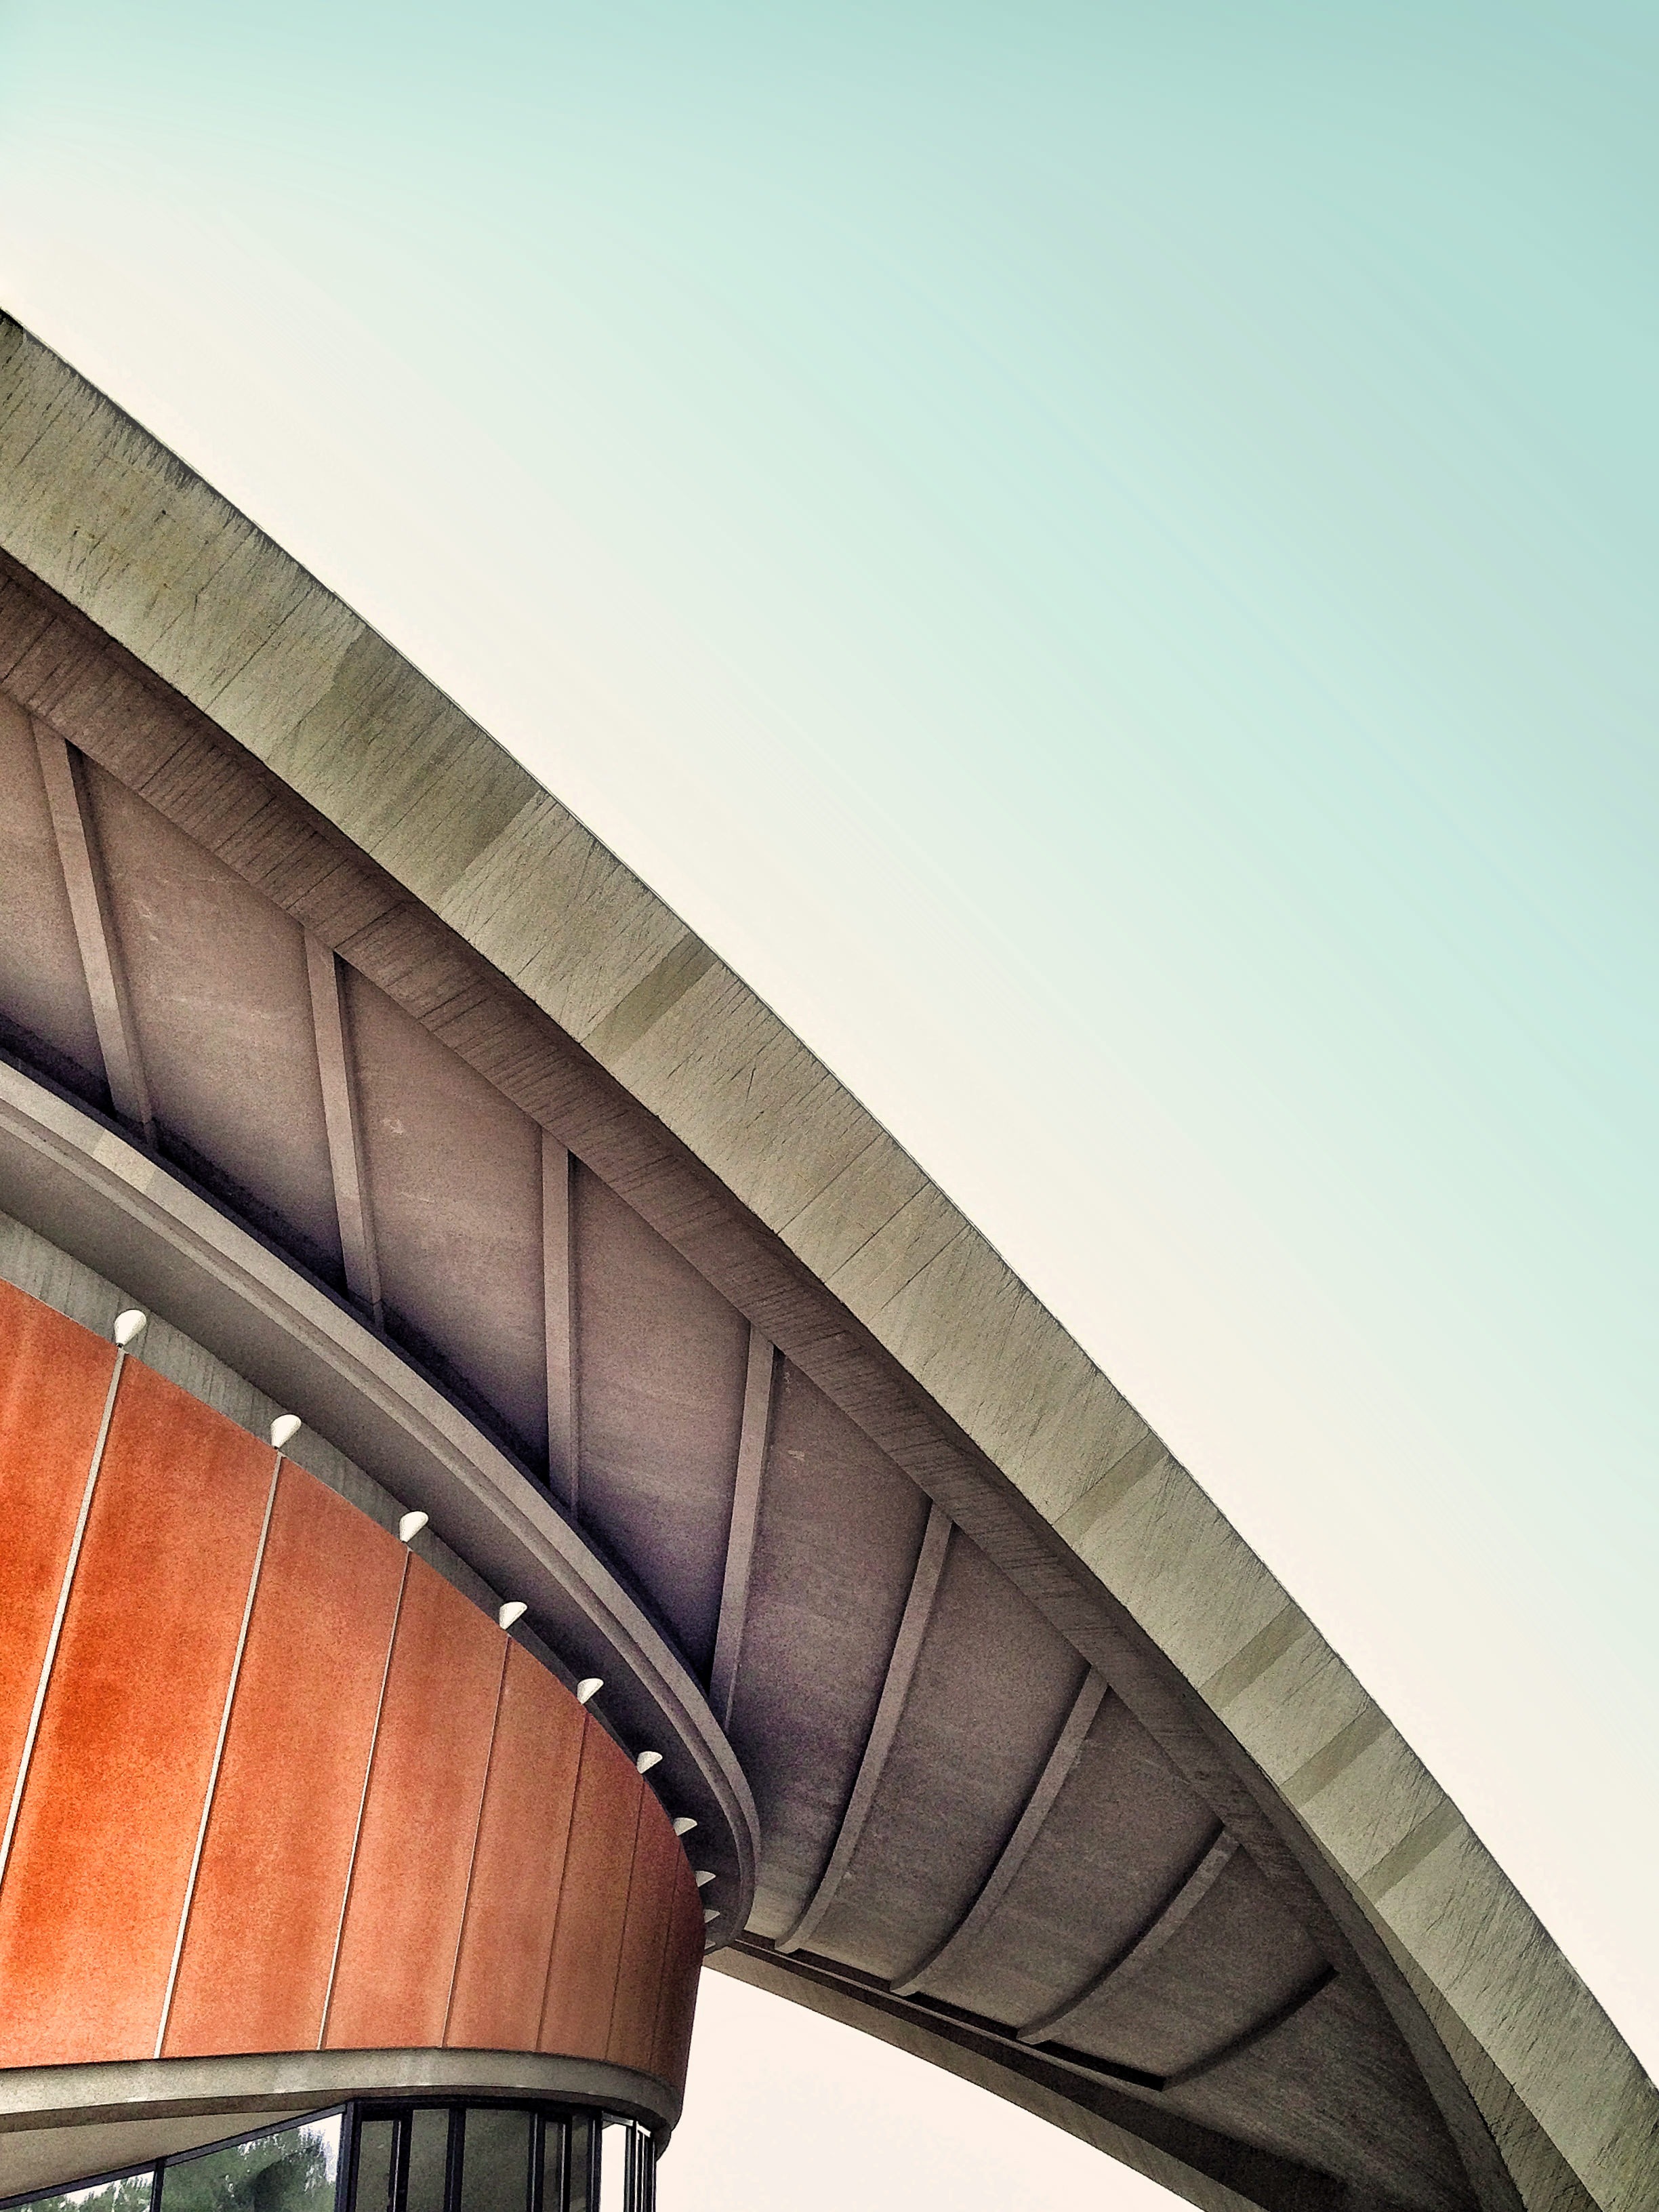
wing, architecture, structure, perspective, roof, building, arch, vehicle, modern, design, atmosphere of earth